2000s

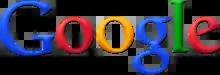
Google becomes the Internet's most visited website.

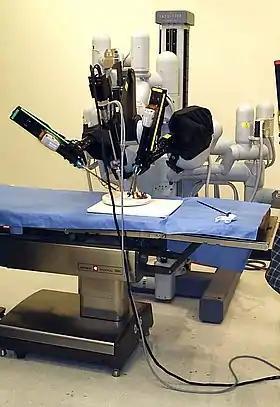

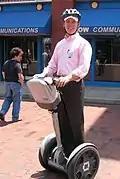

In the 2000s, the Internet became a mainstay, strengthening its grip on Western society while becoming increasingly available in the developing world. The share of the world population using the internet grew from 6.7% to 25.7%.